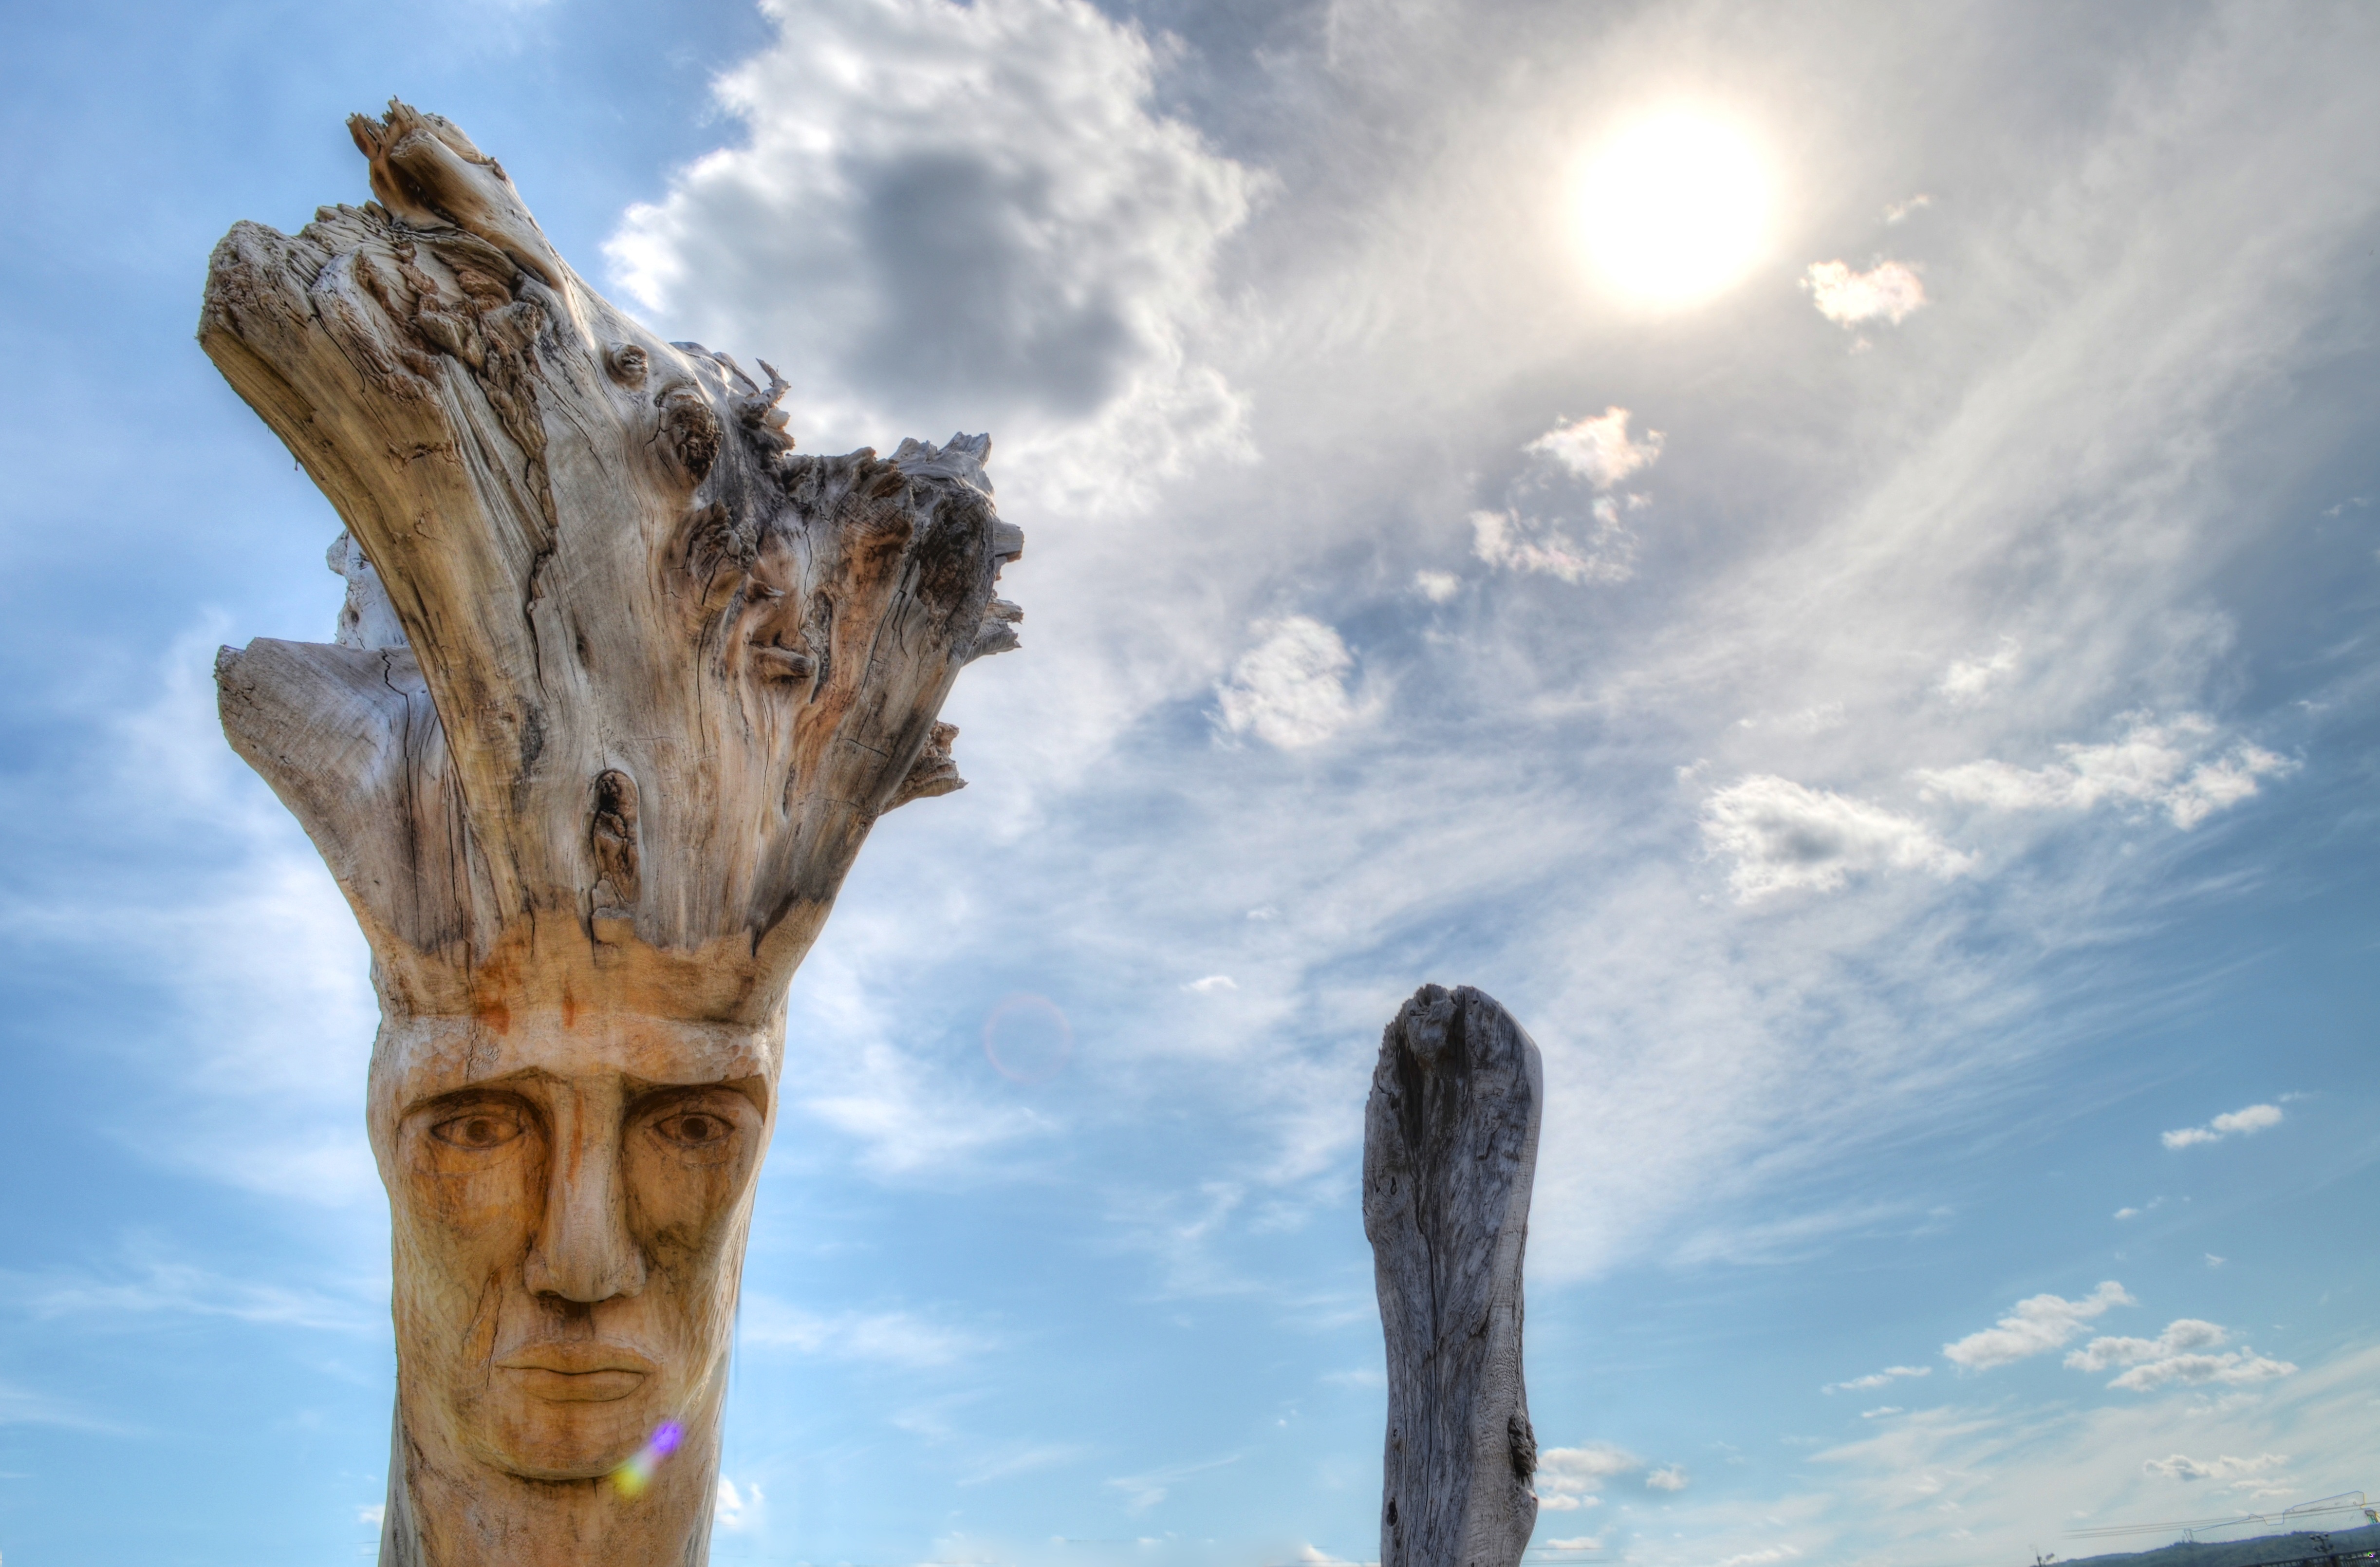
man, tree, nature, rock, cloud, sky, wood, sun, sunlight, flower, statue, reflection, blue, sculpture, temple, chief, woody plant